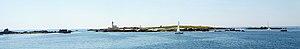
L'Île aux Moutons
L'île aux Moutons est une île de l'archipel des Glénan au sud de Fouesnant dans le Finistère, qui se situe entre le continent et celui-ci.